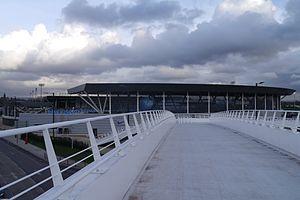
Le stade de l'équipe réserve de Manchester City
L'Academy Stadium est un stade de football situé à Manchester en Angleterre et sur lequel évoluent les moins de 21 ans et l'équipe féminine de Manchester City.